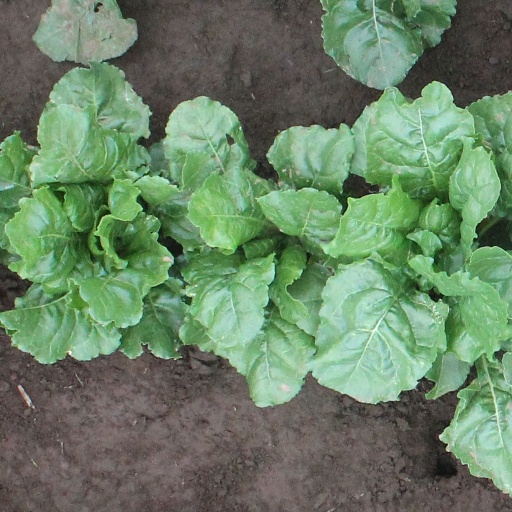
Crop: sugar beet